Freedom Rally

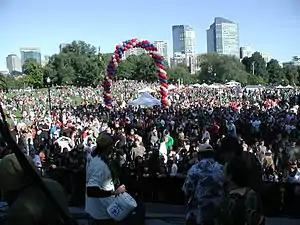
Mass Cann/NORML's Freedom Rally 2008

The Boston Freedom Rally (often confused with Seattle's Hempfest) is an annual event in Boston, in the U.S. state of Massachusetts. Held on the third Saturday in September, it is traditionally the second largest annual gathering demanding marijuana law reform in the United States, after the Seattle Hempfest. After achieving the original goal of legalising marijuana recreational ("adult-use" pursuant to the Massachusetts regulatory scheme) use in the state of Massachusetts in 2016, the rally is seen as a celebration of the change to the state's legal policy toward cannabis, a chance to educate the community, and an opportunity to keep marijuana-related issues in the public forum as the state continues to mold its marijuana regulatory and legislative framework. Some attendees also view it as a rally to lessen the restriction on public consumption of marijuana, with public consumption still banned, and violations leading to a US$100 civil fine. It is organized by the Massachusetts Cannabis Reform Coalition, Inc. (MassCann / www.masscann.org), the state's longest-standing marijuana advocacy group.